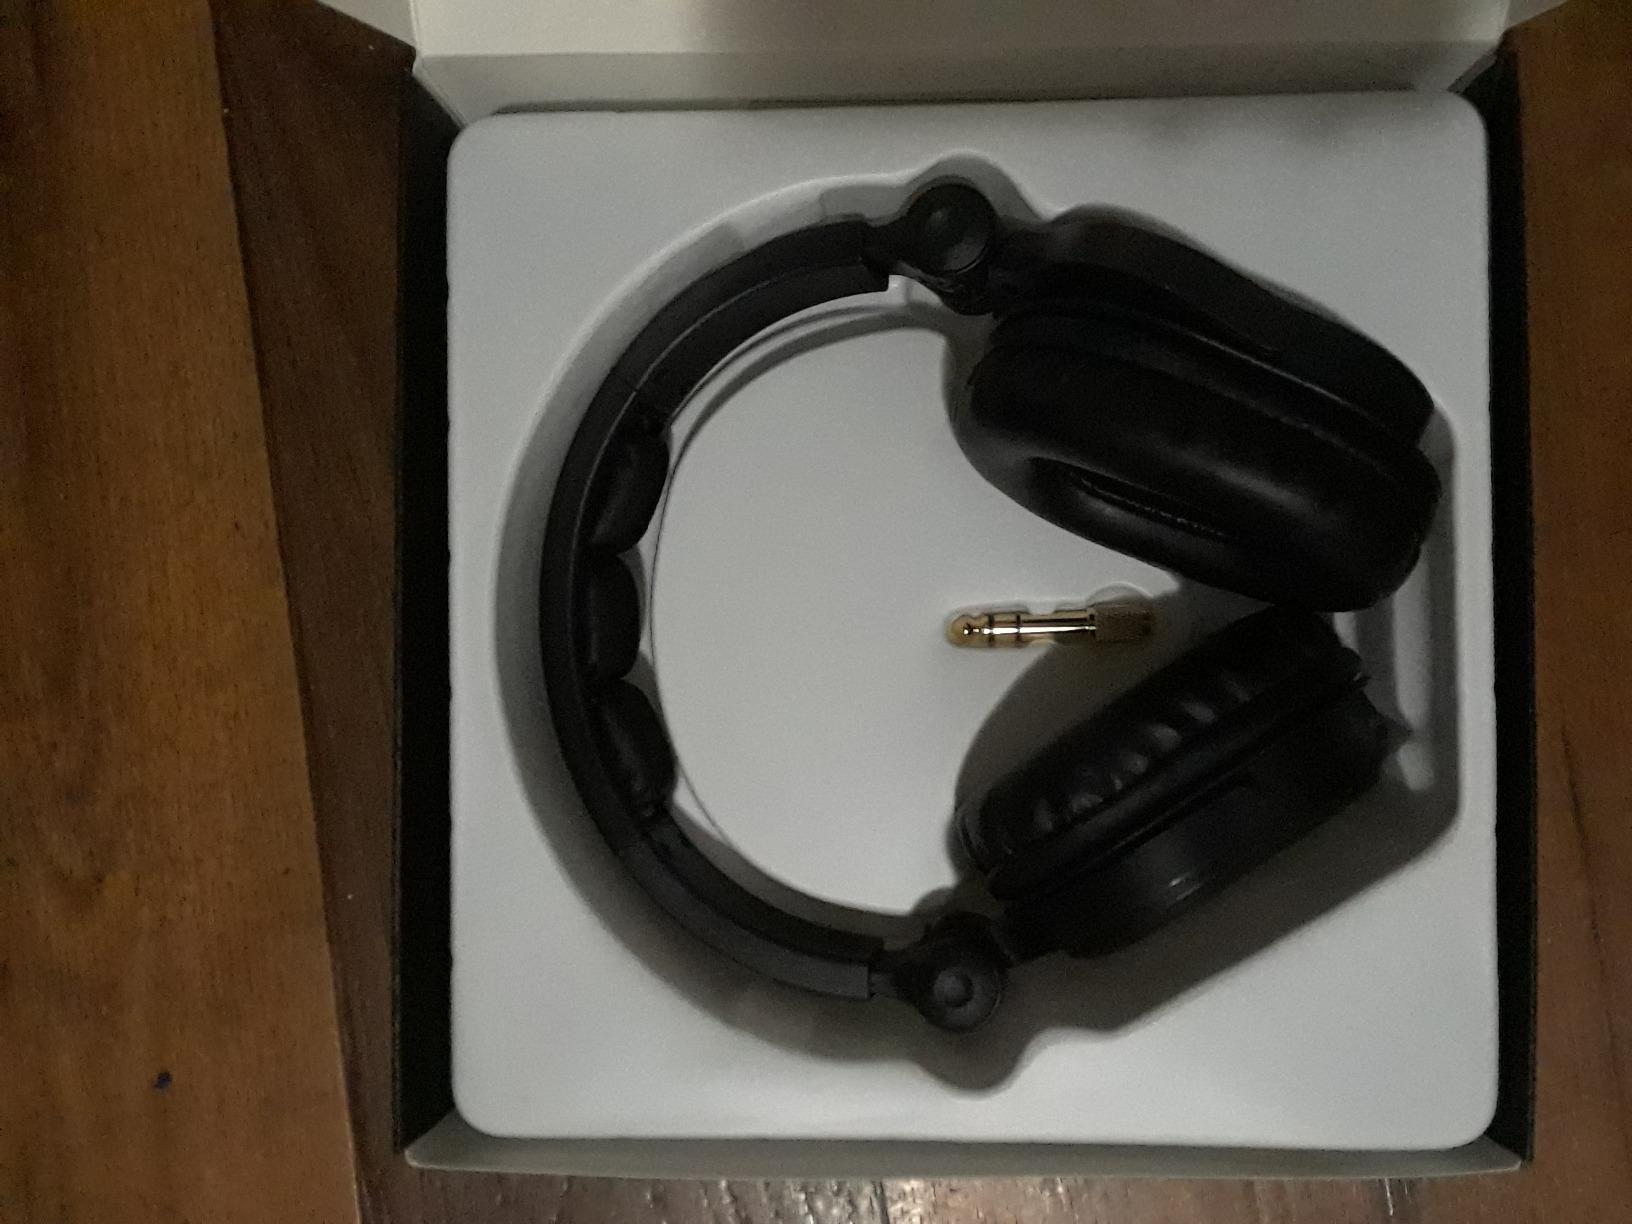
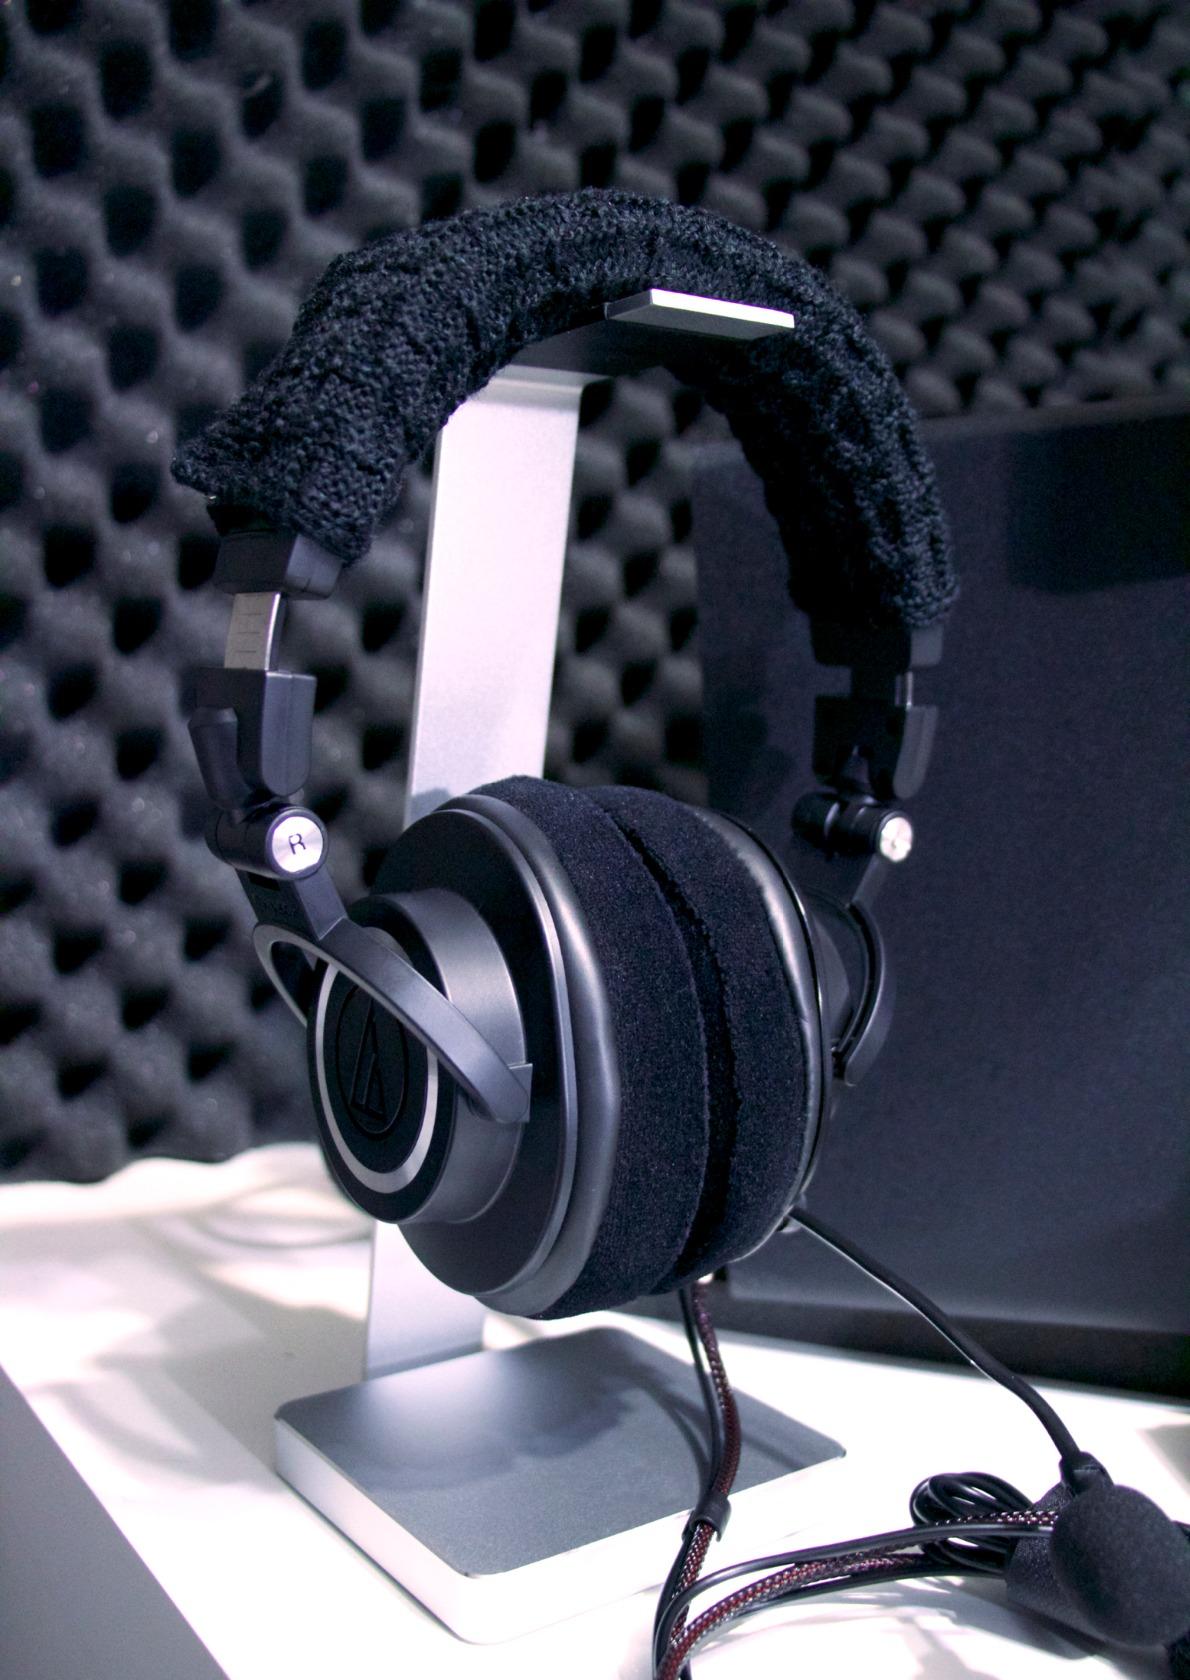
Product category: headphones
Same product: no